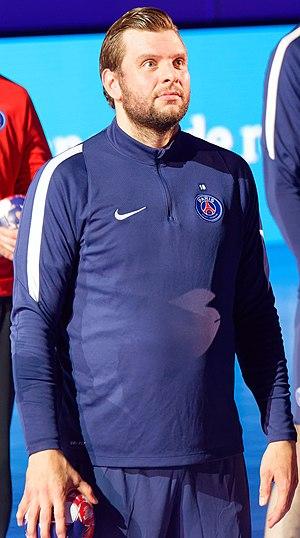
Rencontre de championnat entre le PSG et Pays d'Aix handball. A Coubertin, le 2 juin 2016.
Róbert Gunnarsson, né le 22 mai 1980 à Reykjavik, est un joueur islandais de handball. Il mesure 1,91 m et pèse environ 100 kg. International en équipe d'Islande, il a remporté la médaille d'argent aux Jeux olympiques de 2008 à Pékin et le bronze au Championnat d'Europe 2010 en Autriche avec sa sélection.